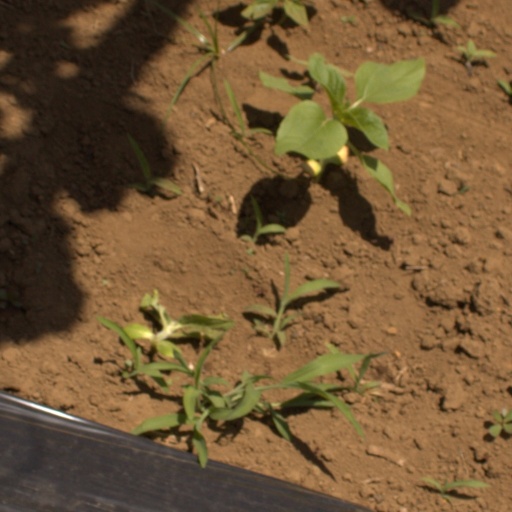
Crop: Jerusalem artichoke